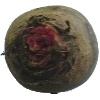
Label: Beetroot 1